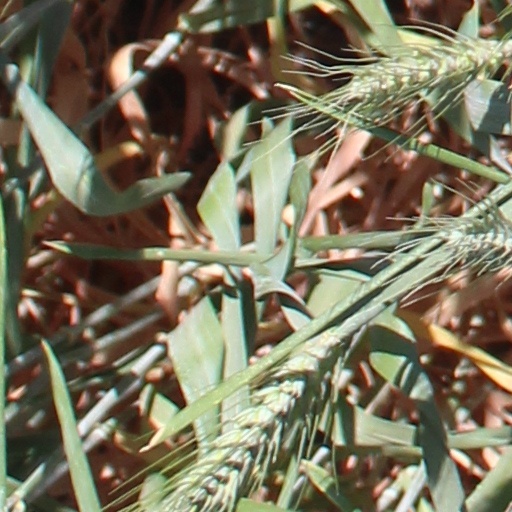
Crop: wheat